ACT Academy of Sport

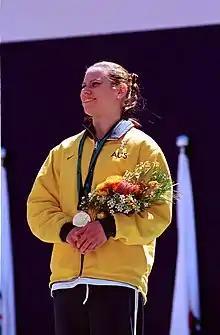
Lisa Llorens on the podium with her gold medal won in the 200 m T20 at the 2000 Summer Paralympics

Olympics: Susan Hobson, Matt Beckenham, Zoe Buckman, Lisa Corrigan, Stuart Rendell, Brendan Cole, Melissa Breen, Lauren Wells